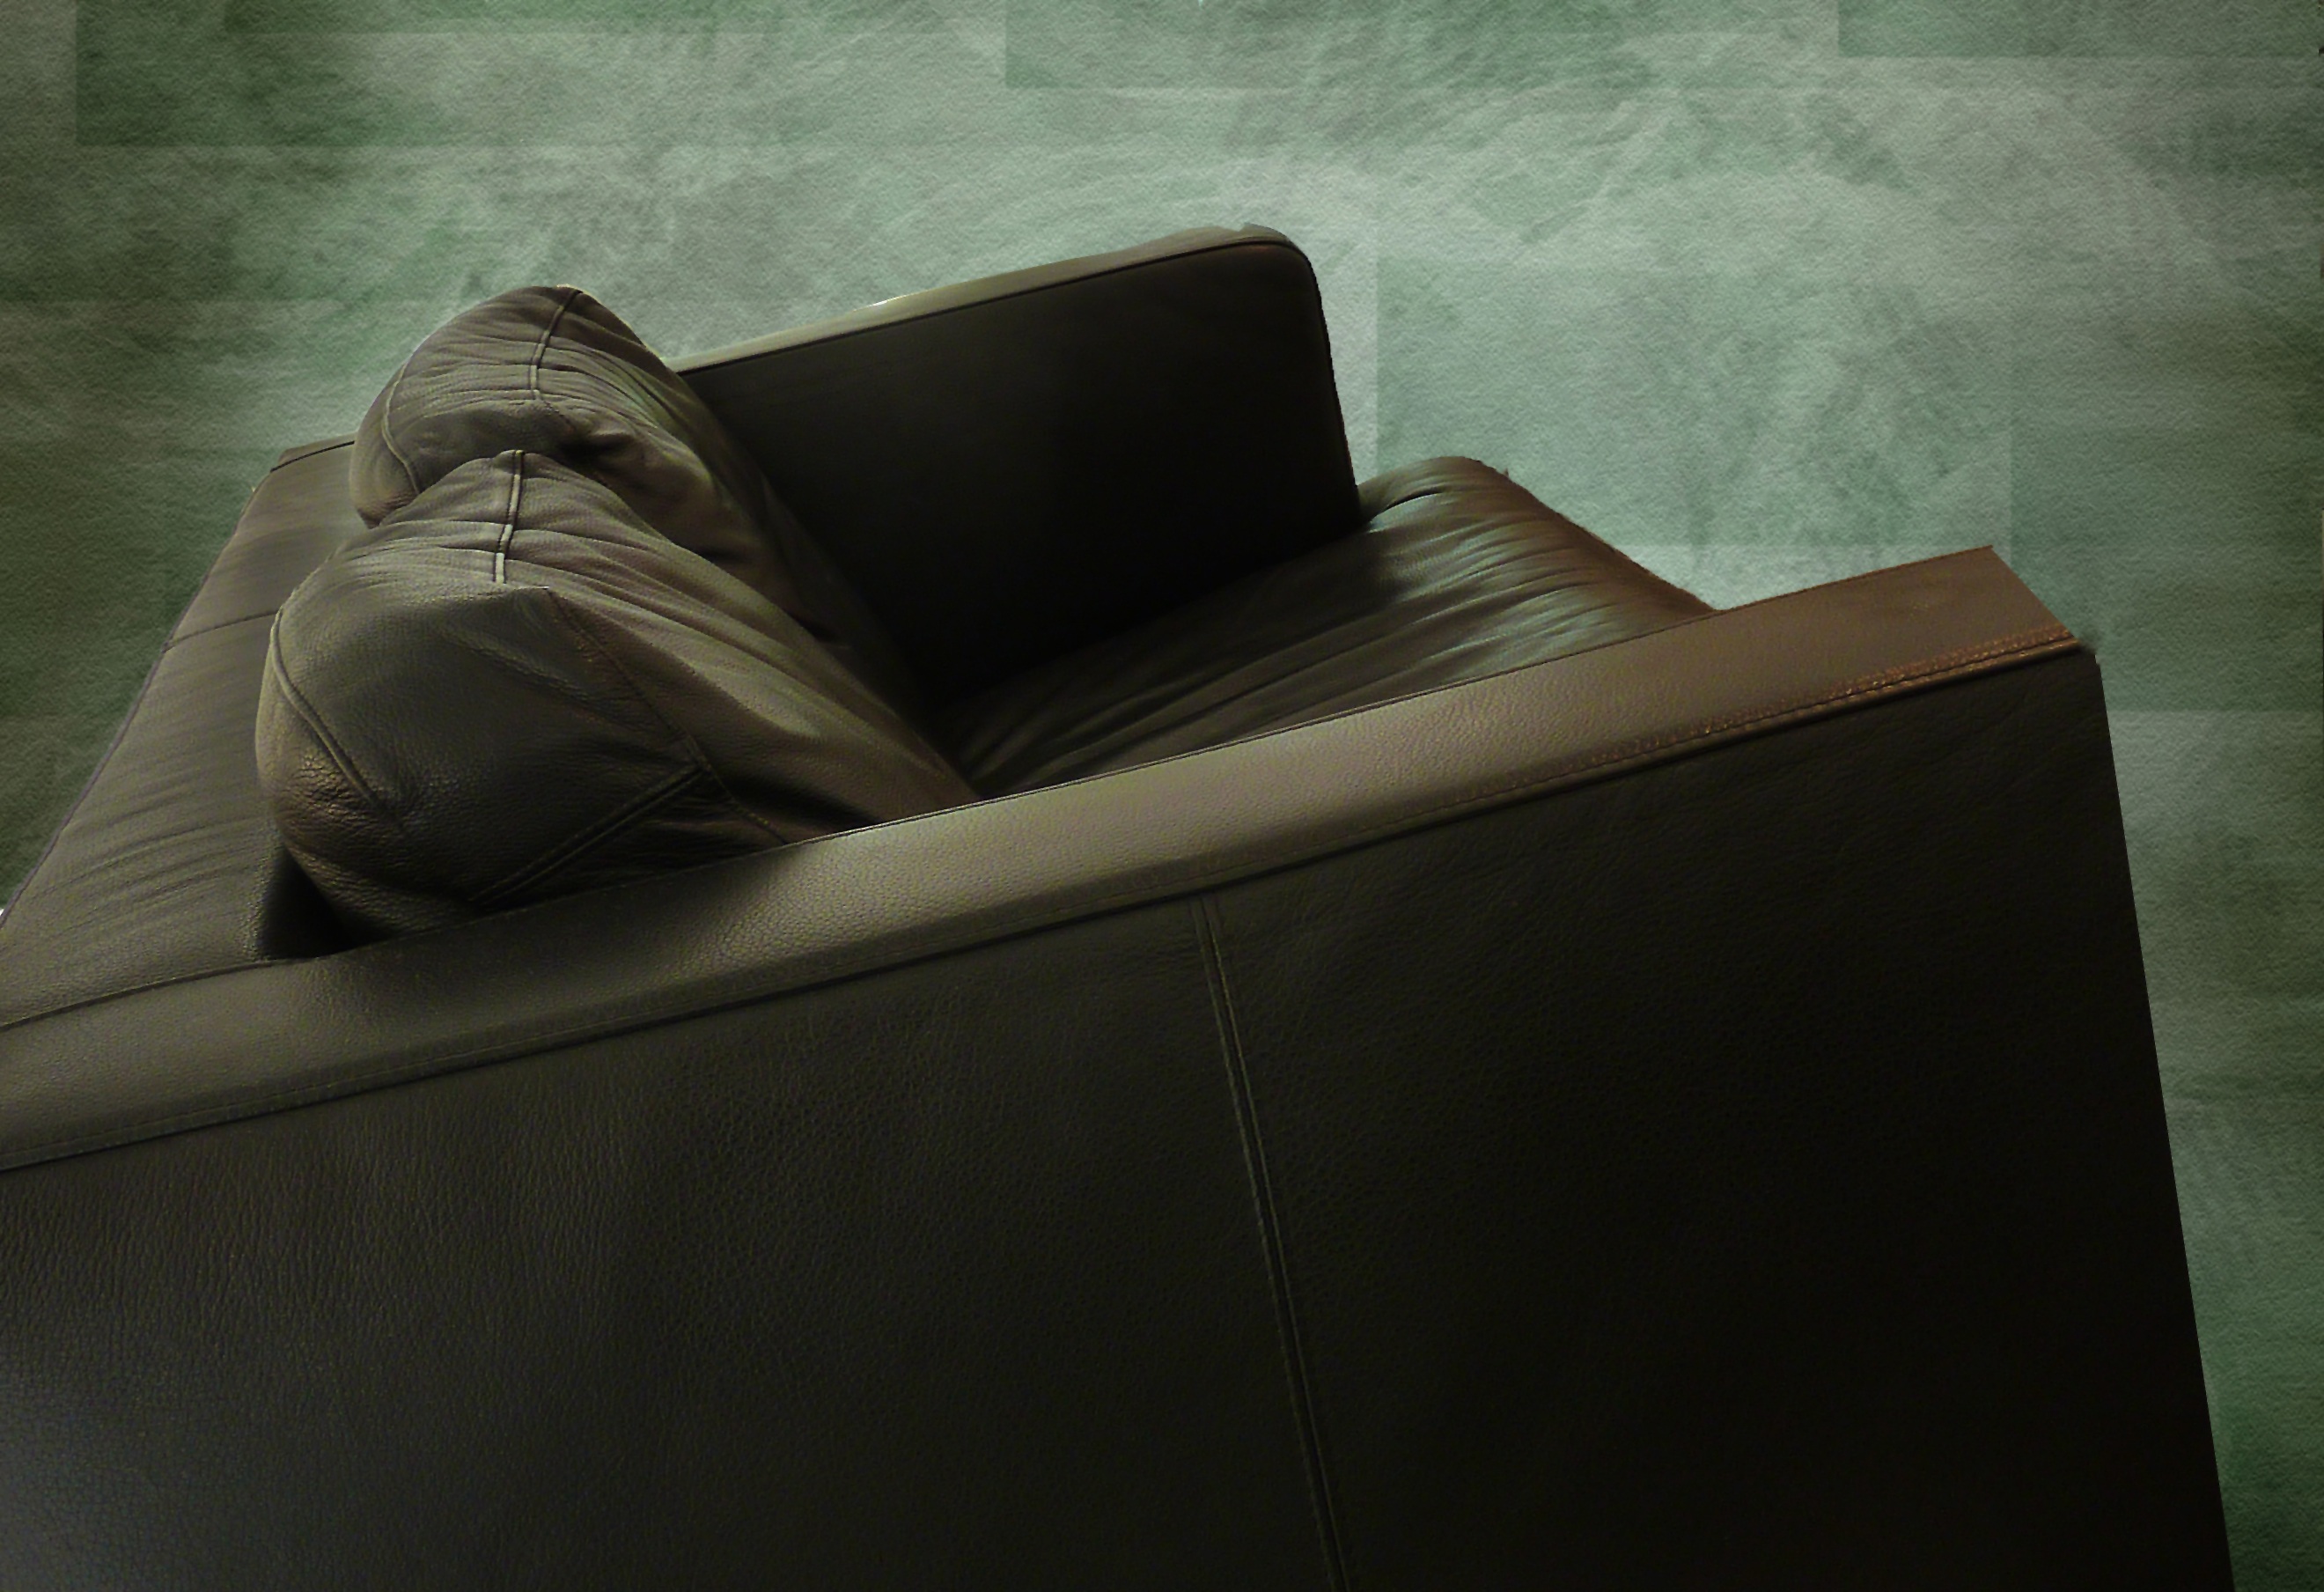
table, chair, seating, seat, color, space, black, furniture, cookie, couch, sit, bed, break, image, shape, furniture pieces